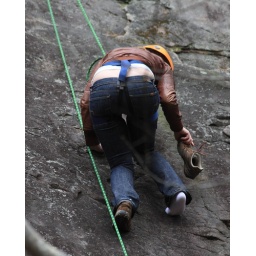
Never good to lose your shoe in the middle of a rock climb. Nice recovery, though.